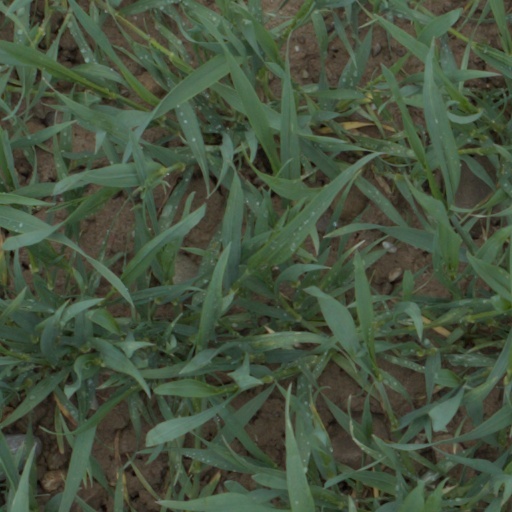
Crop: wheat